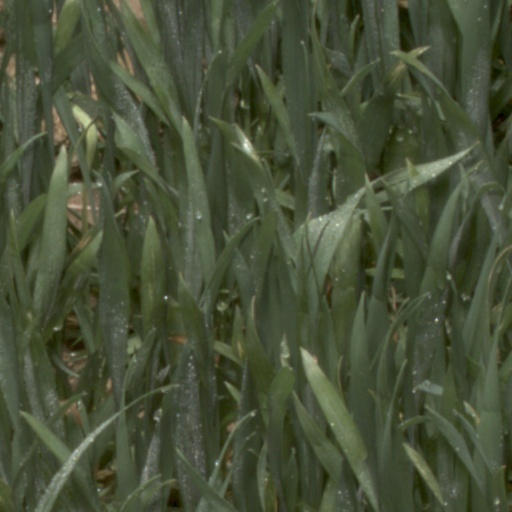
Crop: wheat